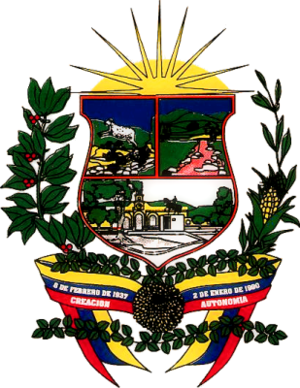
Andrés Bello est l'une des 29 municipalités de l'État de Táchira au Venezuela. Son chef-lieu est Cordero. En 2011, la population s'élève à 20 358 habitants.